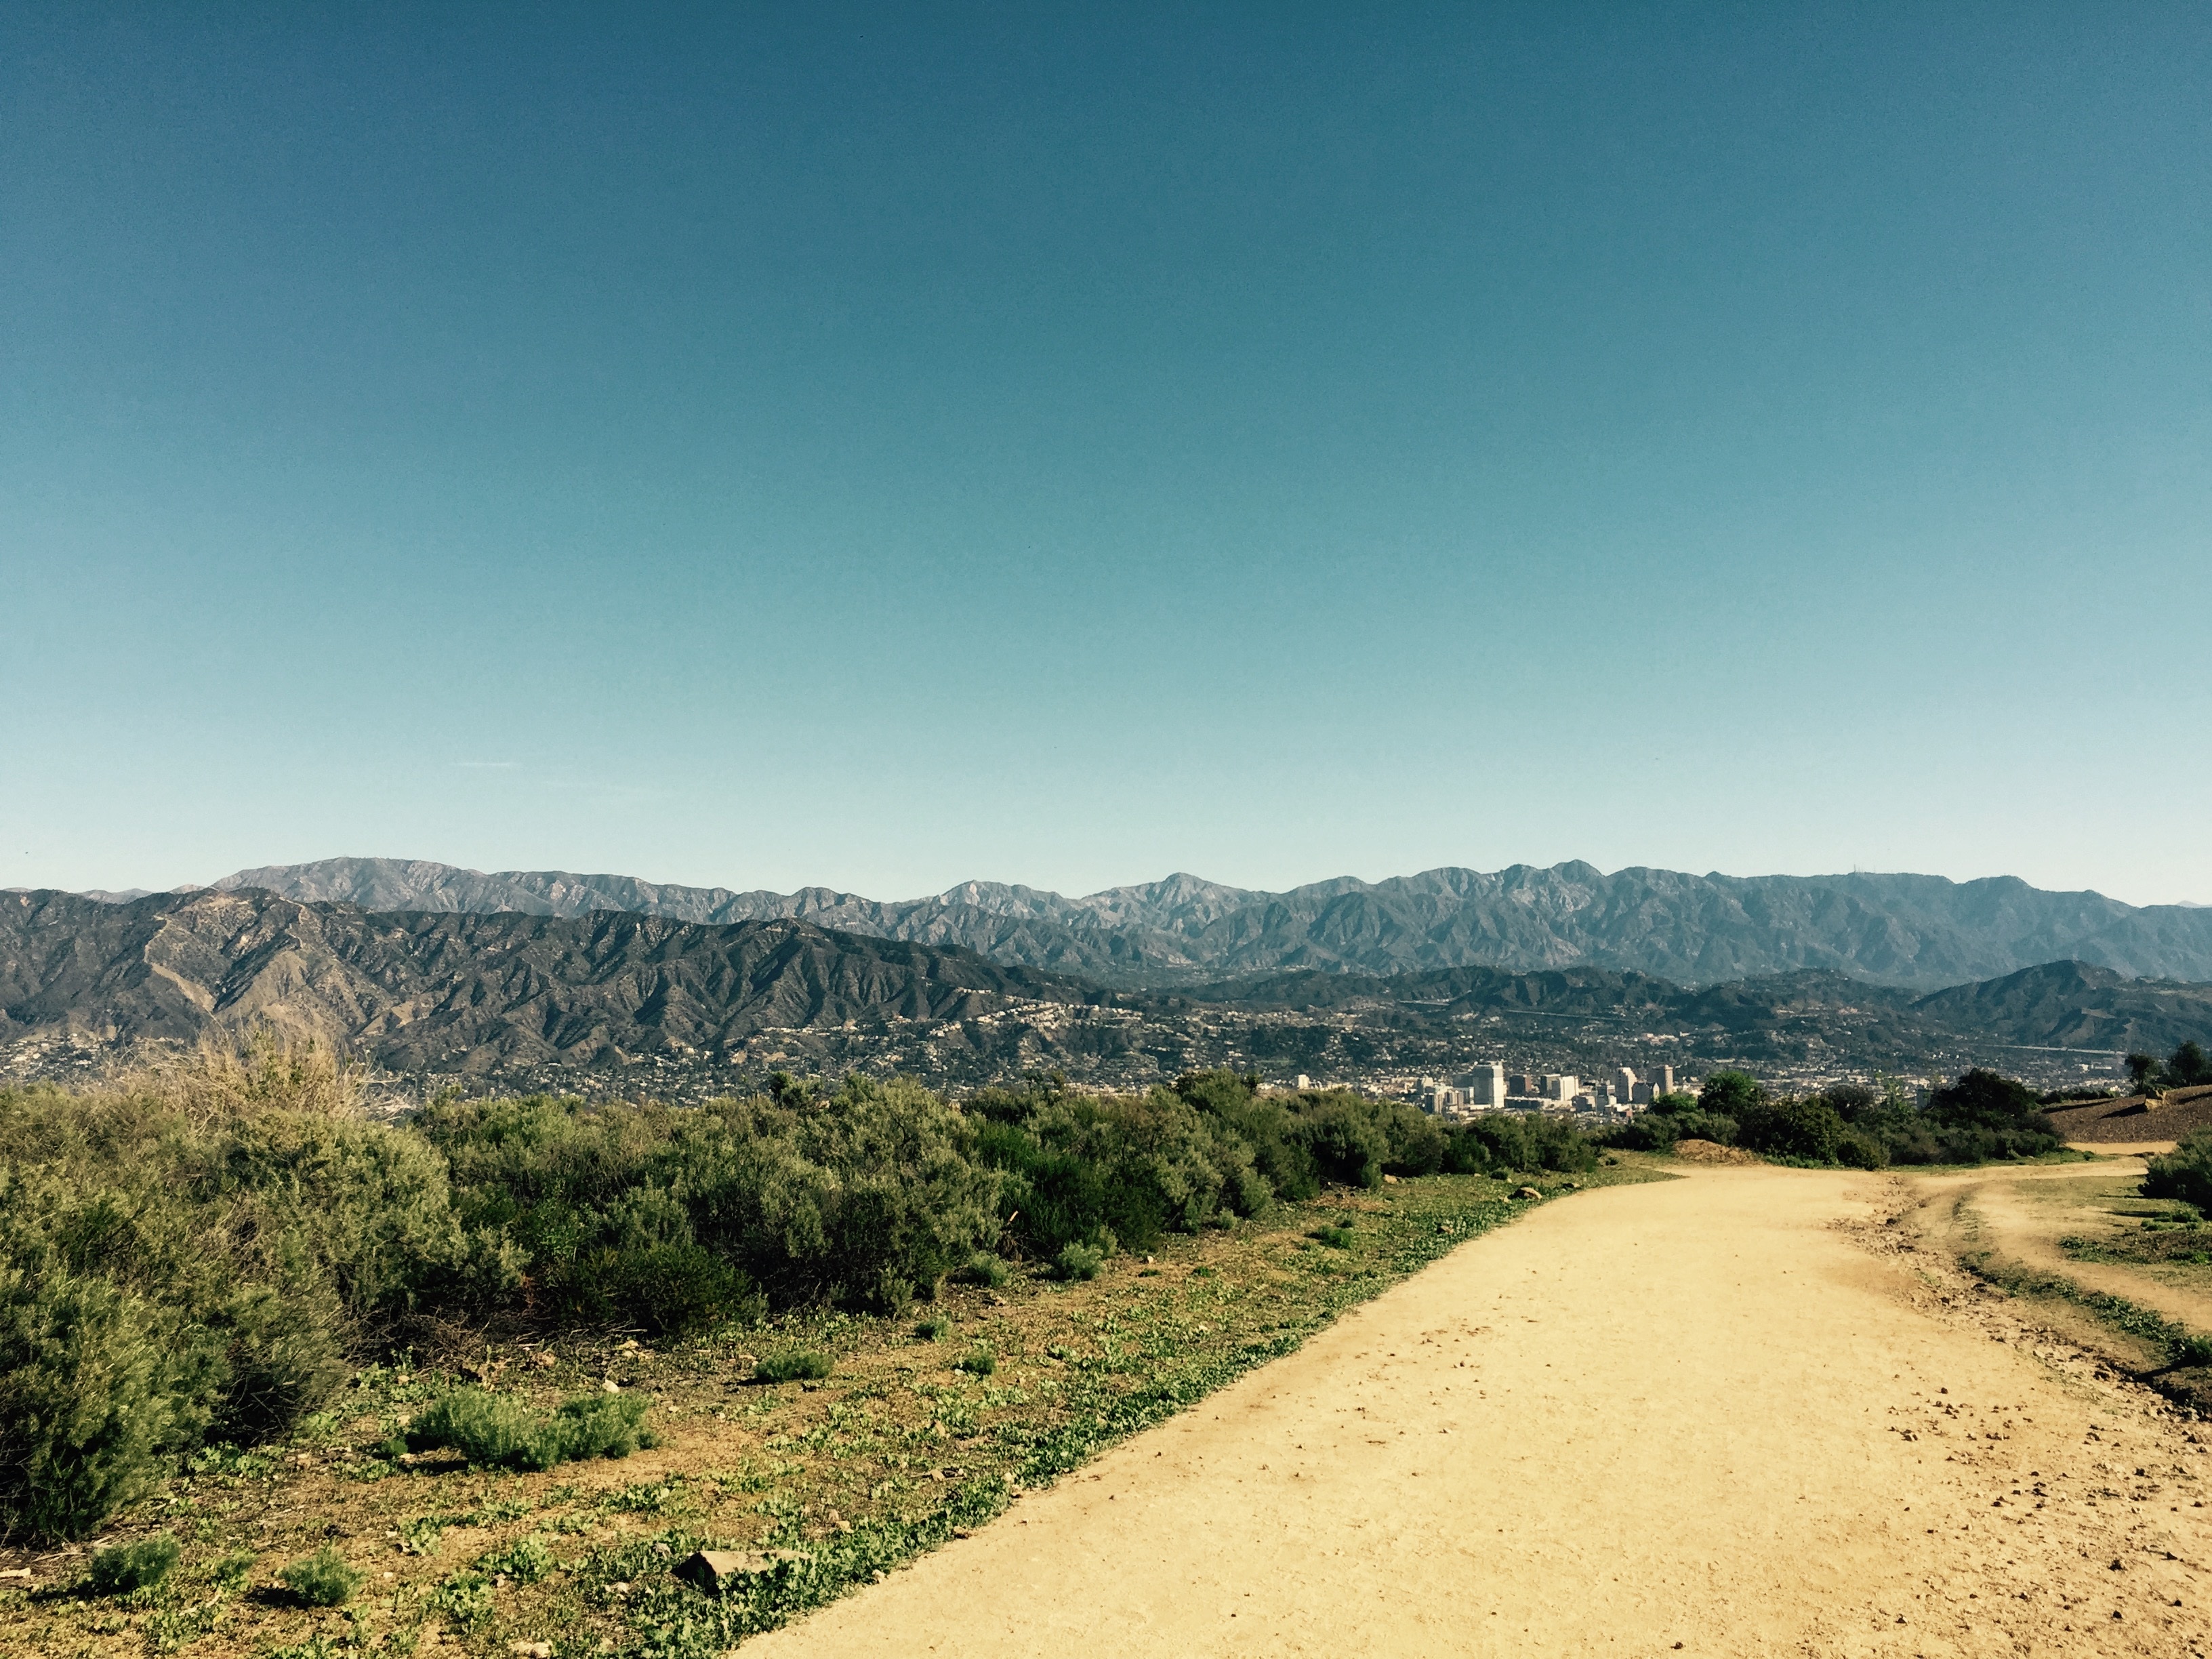
landscape, nature, horizon, wilderness, mountain, road, trail, hill, highway, valley, mountain range, hike, scenery, ridge, observatory, road trip, mountains, plateau, rural area, landform, mountain pass, natural environment, geographical feature, mountainous landforms